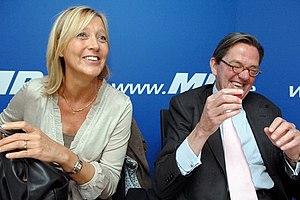
Corinne De Permentier et Jacques Simonet
Corinne E.M. De Permentier, née le 5 avril 1960 à Etterbeek est une femme politique belge.